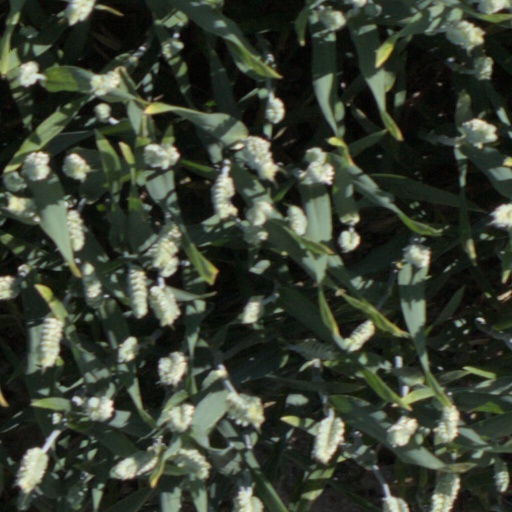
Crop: wheat